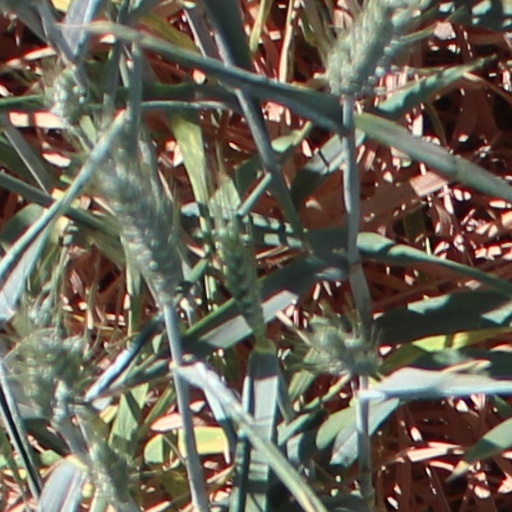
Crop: wheat